Congressional baseball shooting

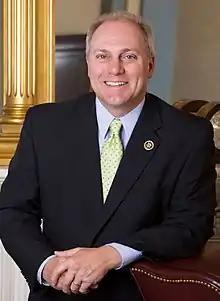
Steve Scalise, one of the victims

Scalise was shot in the hip and was evacuated by a U.S. Park Police helicopter to MedStar Washington Hospital Center, where he underwent surgery. The hospital reported that after the bullet struck his hip, it traveled across his pelvis—fracturing bones, injuring internal organs, and causing severe bleeding. His condition was initially listed as "critical". He received multiple blood transfusions and underwent several surgeries to repair internal damage and stop the bleeding. His condition was improved to "serious" on June 17. It further improved to "fair" on June 21, though he was readmitted to intensive care on July 5 due to concerns of infection.